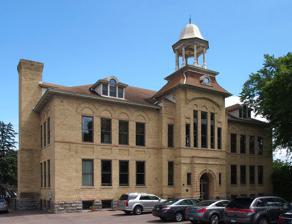
Building: Excelsior Public School (Excelsior, Minnesota)
Country: United States of America
Year built: 1901
United States historic place Excelsior Public School U.S. National Register of Historic Places Excelsior Public School from the northwest Show map of Minnesota Show map of the United States Location 261 School Avenue, Excelsior, Minnesota Coordinates 44°54′5″N 93°33′53″W / 44.90139°N 93.56472°W / 44.90139; -93.56472 Built 1899 Architect L.F. Sampson Architectural style Late 19th And 20th Century Revivals, Post-Victorian Eclectic NRHP reference No. 80002068 Added to NRHP November 13, 1980 Excelsior Public School is a former school building in Excelsior, Minnesota , United States, listed on the National Register of Historic Places .  The school was built in the Georgian Revival style between 1899 and 1901 to serve Excelsior during a time of growth in the community. Before this building was built, two other school buildings were located on the site.  The first was moved to 321-323 Third Street, and the second was destroyed by fire. The building originally housed grades 1 through 7 in four classrooms on the first floor, and eighth-grade and high school students were on the second floor.  At the time of its construction, it was deemed the finest school in rural Hennepin County .  By 1908, the school served 308 students, and by 1915 the high school students had moved to a new building on Oak Street. The school bell, mounted in a bell tower, had to be removed from the tower in 1962 because of a decaying structure.  It was mounted on a granite pedestal next to the Excelsior Public Library in 1966.  In 1964, the school was closed, and later became administrative offices for the Minnetonka School District . The building is currently used for office space. References